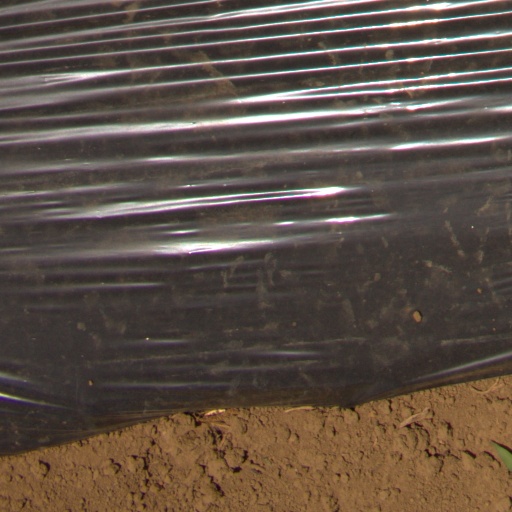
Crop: Jerusalem artichoke